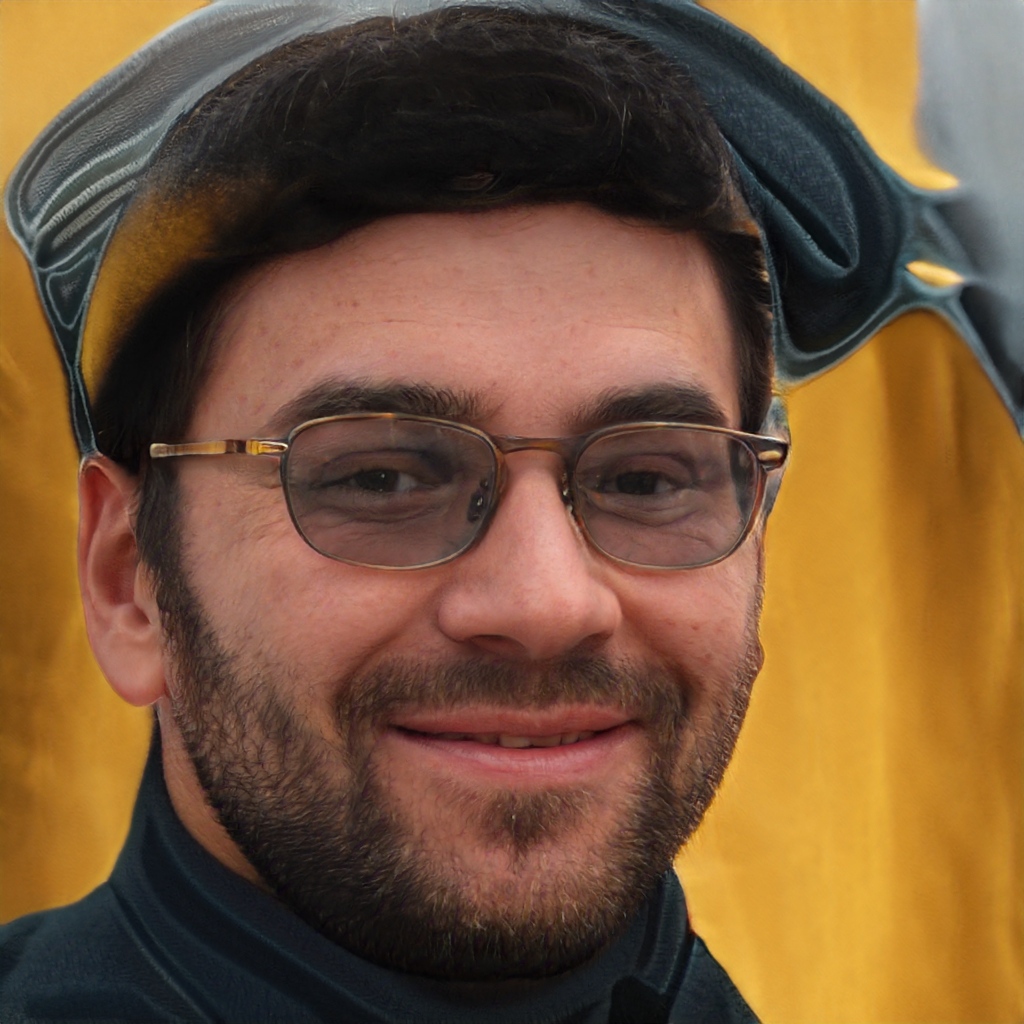
Gender: Male